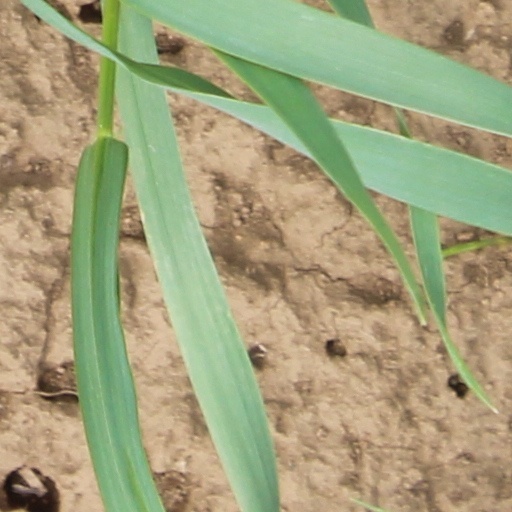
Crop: wheat